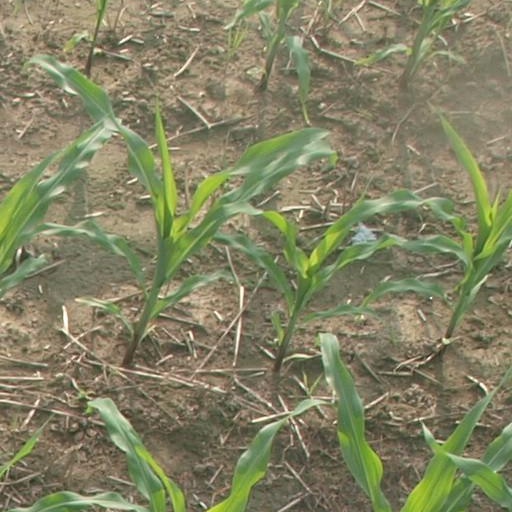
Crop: maize; corn